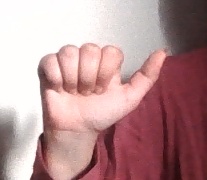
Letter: dhad